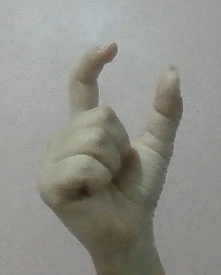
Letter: nun